Question: Please indicate a possible affordance area of the drag_suitcase that can be used for holding
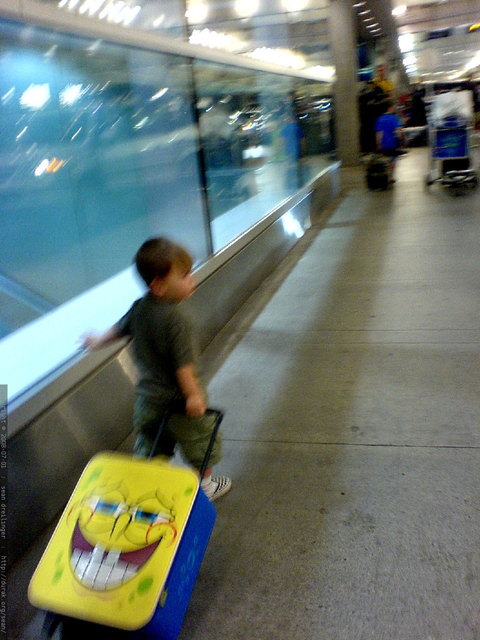
Answer: [153.985, 384.962, 236.992, 434.286]